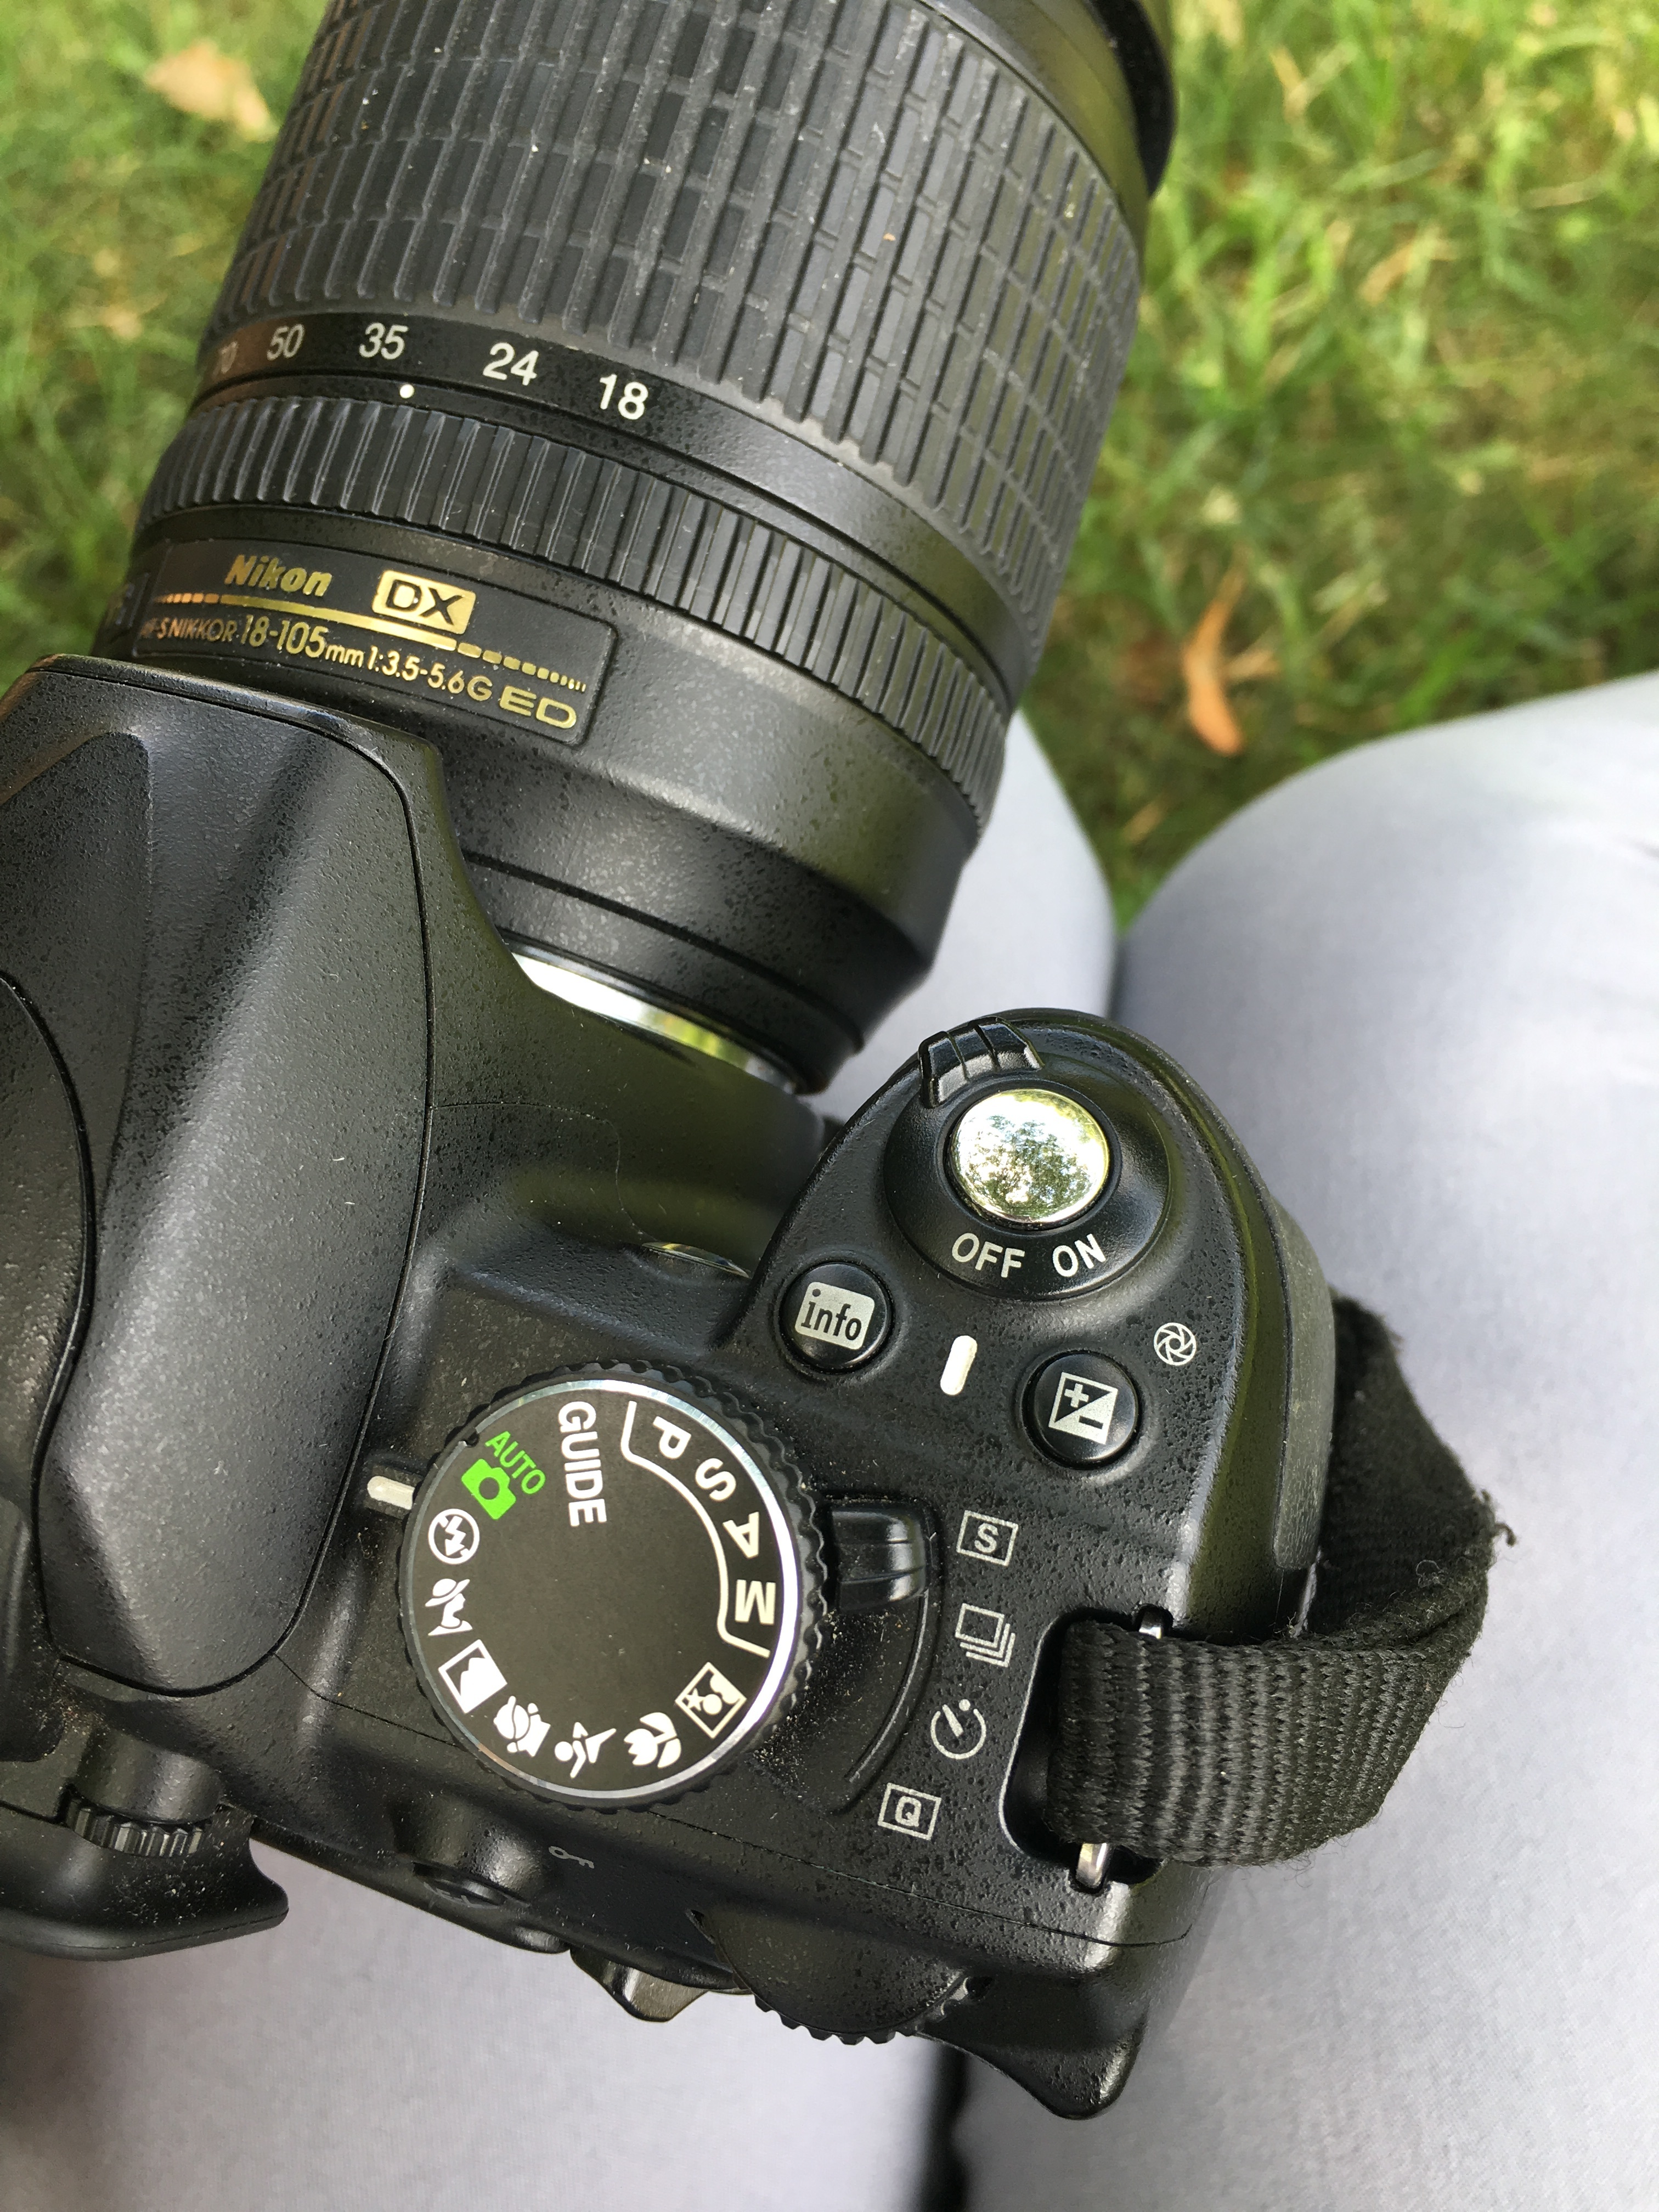
hand, camera, photo, slr, lens, nikon, product, photos, electronics, mirror, camera lens, single lens reflex camera, cameras optics